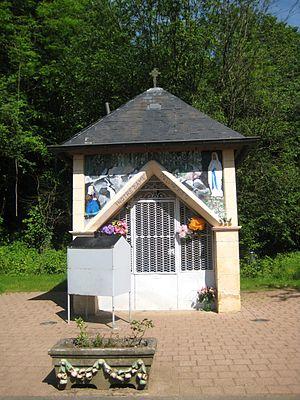
Neufchef est une commune française située dans le département de la Moselle en région Grand Est.